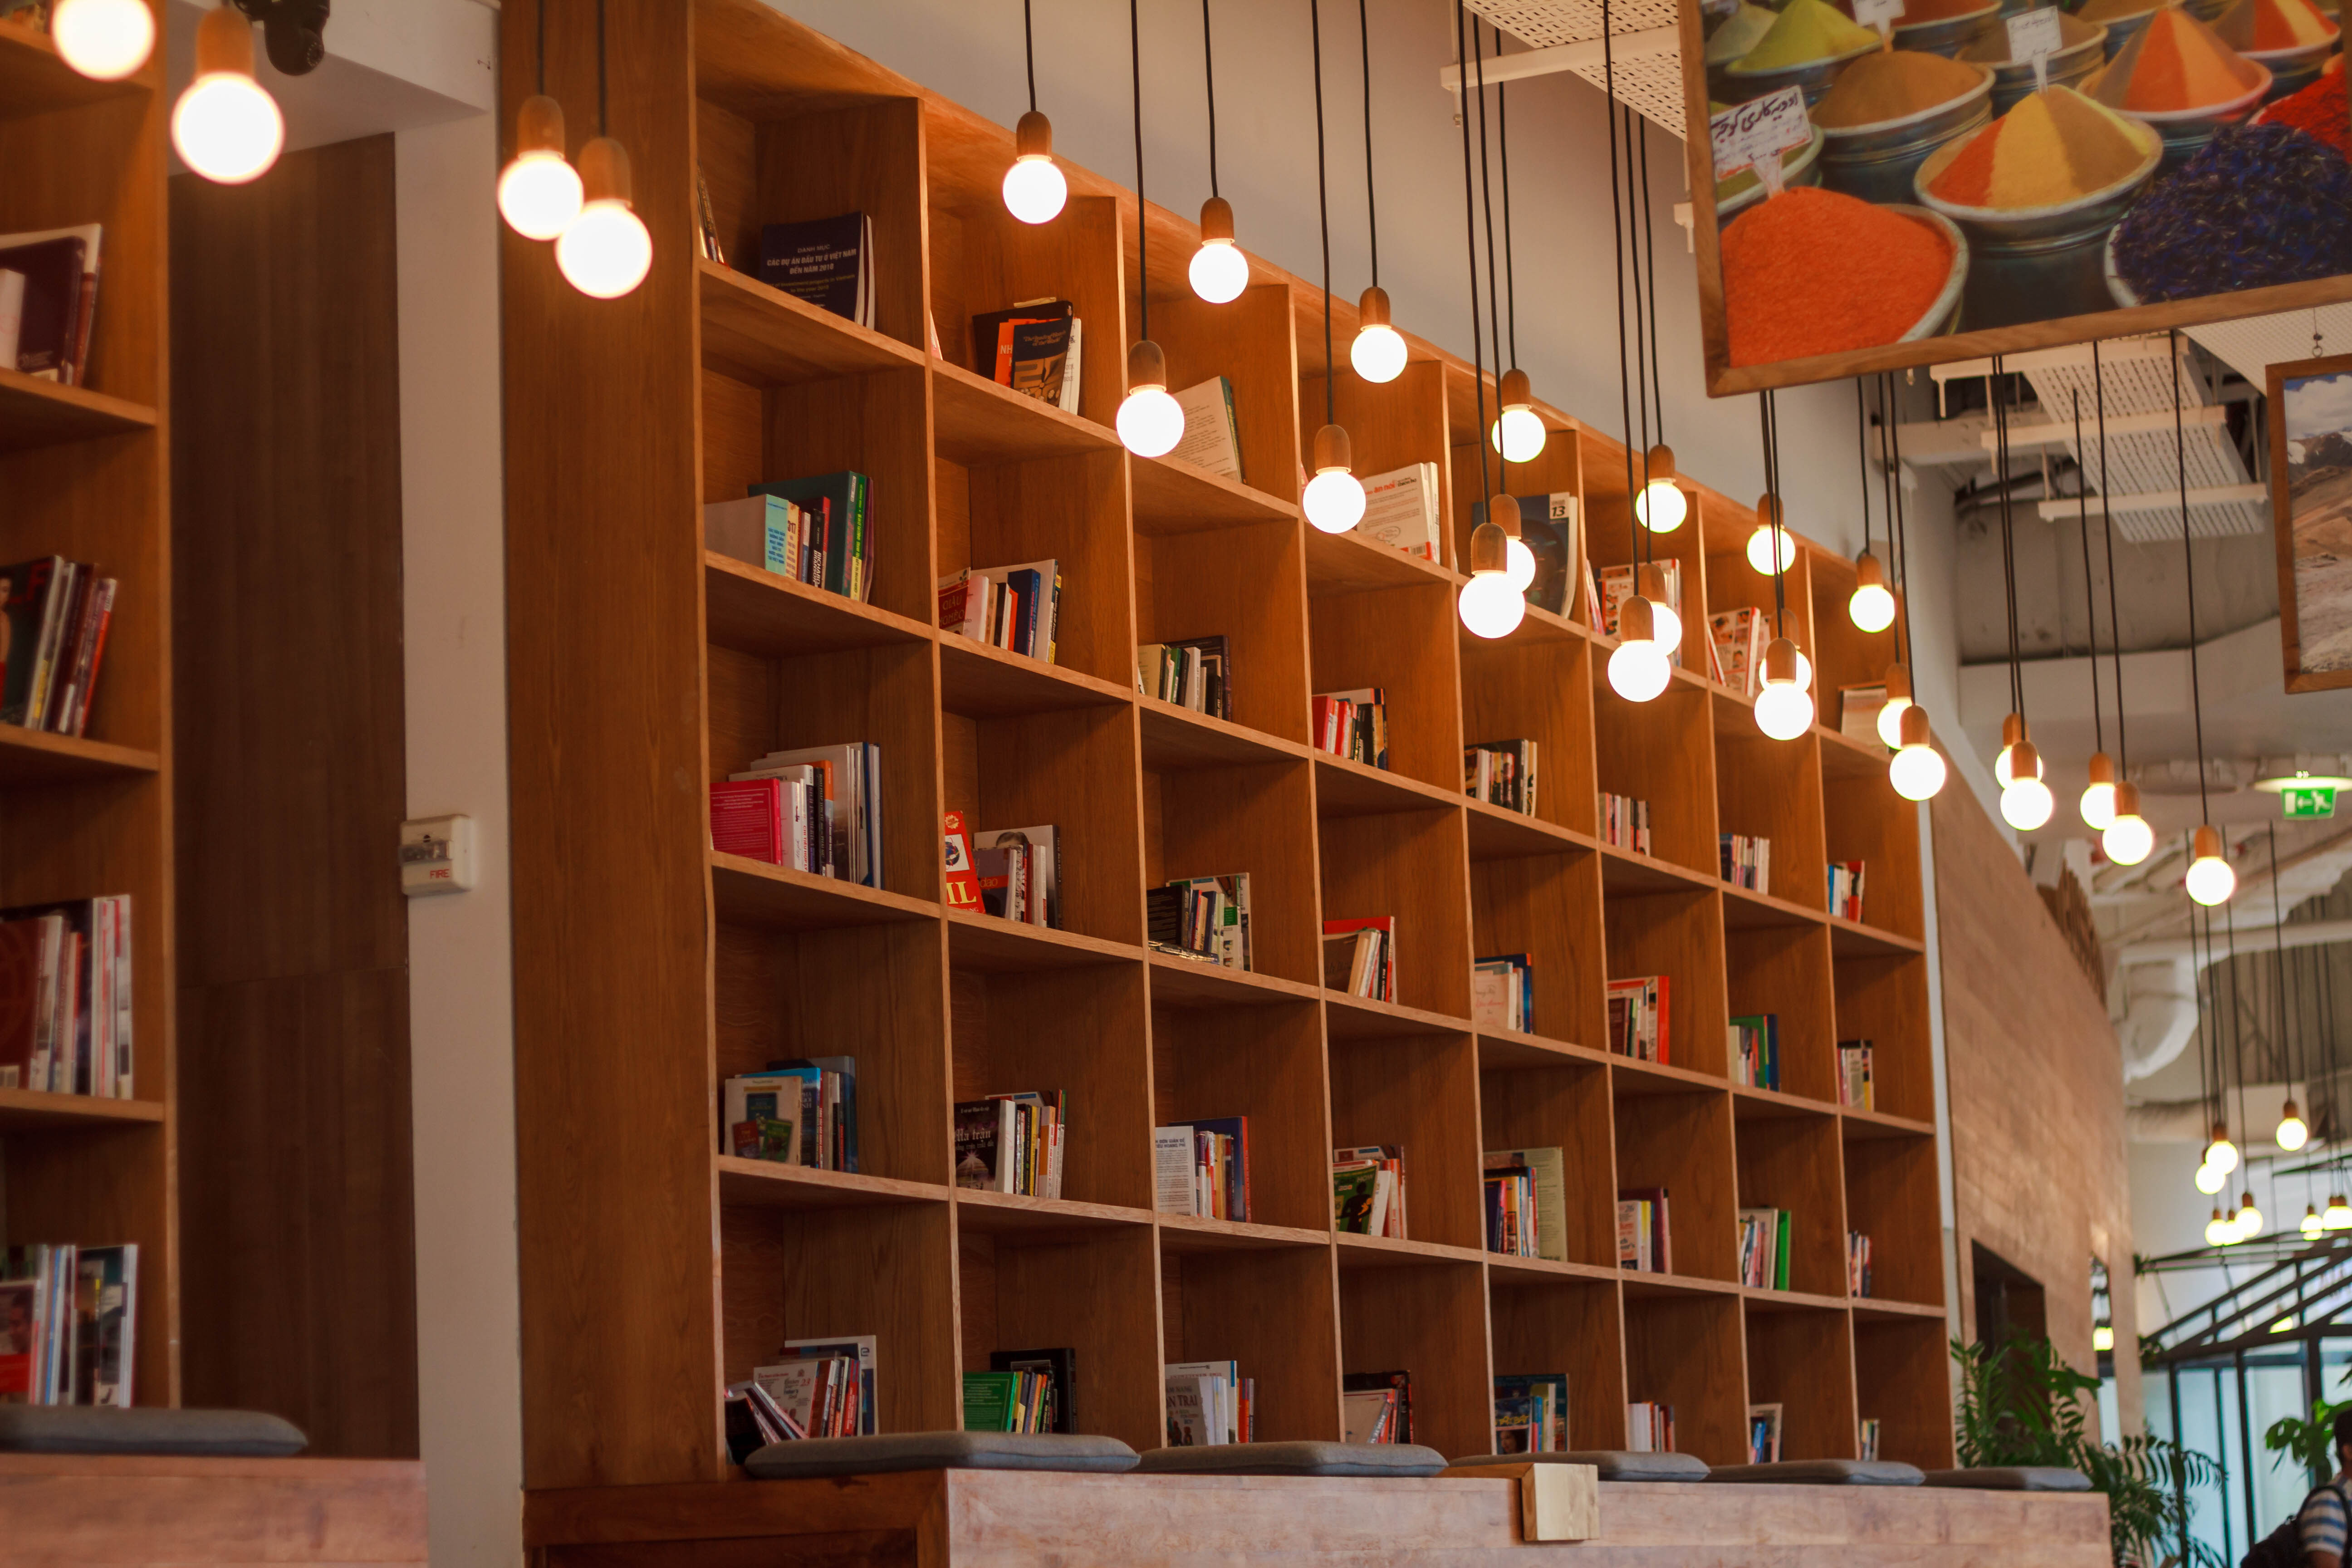
architecture, wood, building, office, furniture, room, painting, interior design, indoors, lights, library, books, light bulbs, book shelves, commercial eatablishment